Health in Cameroon

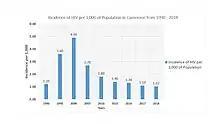
Incidence of HIV in Cameroon from 1990 to 2018

There is also a shortage in professional medical staff, partially caused by public service hiring quotas. Therefore the staff that works is badly paid and has too much work to do, which makes it difficult to treat patients adequately. Many doctors and nurses which were trained in Cameroon emigrate to Europe – but also to South Africa and Asia – for that reason.